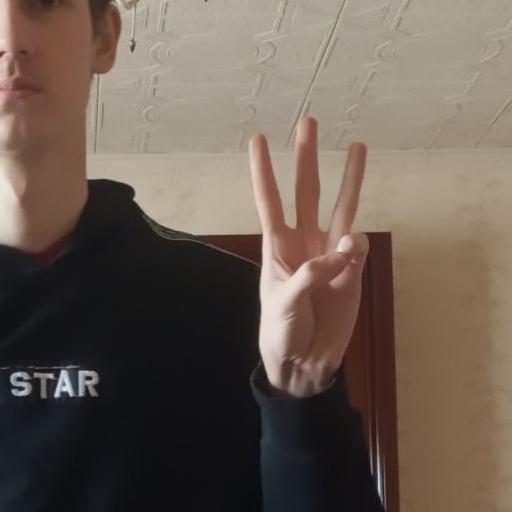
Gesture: three